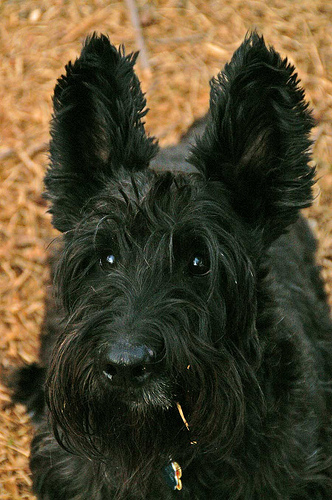
Animal: dog
Breed: scottish terrier